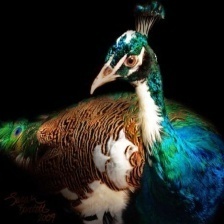
Species: PEACOCK
Scientific name: PAVO CRISTATUS